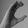
ASL letter: C